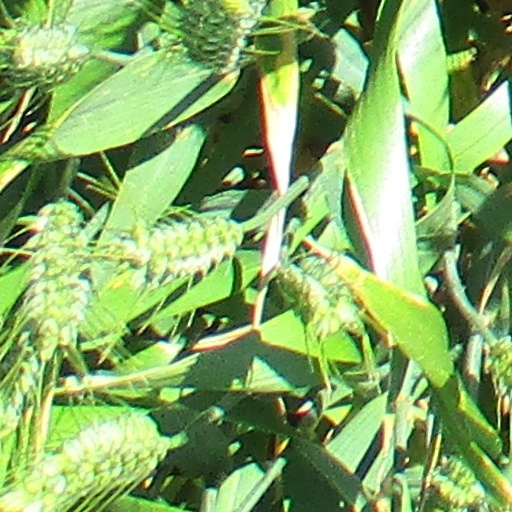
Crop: wheat